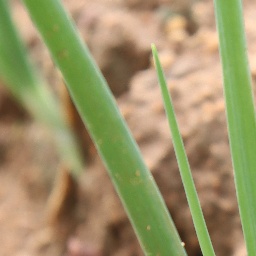
Label: healthy